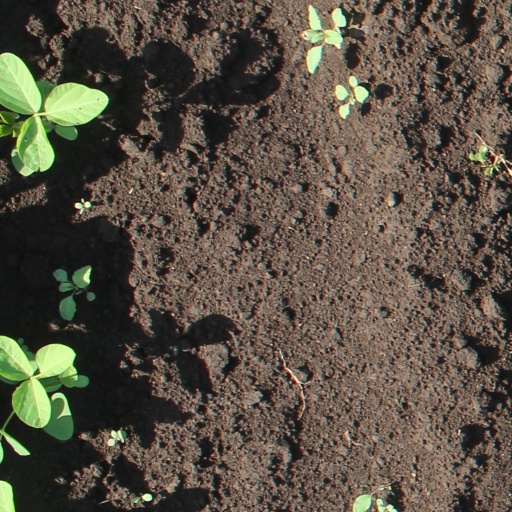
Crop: soybean